List of Australia One Day International cricket records

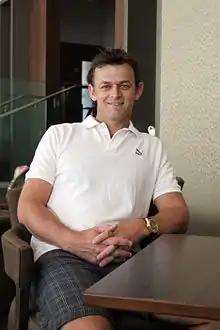
Adam Gilchrist holds the Australian record for the most wicket-keeping ODI dismissals (470), the Australian record for the most ODI stumpings (54) and the ODI record for the most catches as a wicket-keeper (416).

The seven-match ODI series between India and New Zealand in 2002–03 saw the record set for the most wickets taken by a bowler in an ODI bilateral series. Indian paceman Javagal Srinath achieved a total of 18 wickets to his name. His compatriot Amit Mishra equalled this feat during the five-match 2013 Indian ODI tour of Zimbabwe. Three Australians have taken 14 wickets an ODI bilateral series with Pat Cummins the latest to do so during the 2018–19 home series against India.